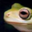
Label: frog